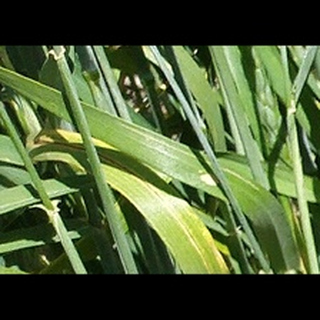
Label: healthy_wheat